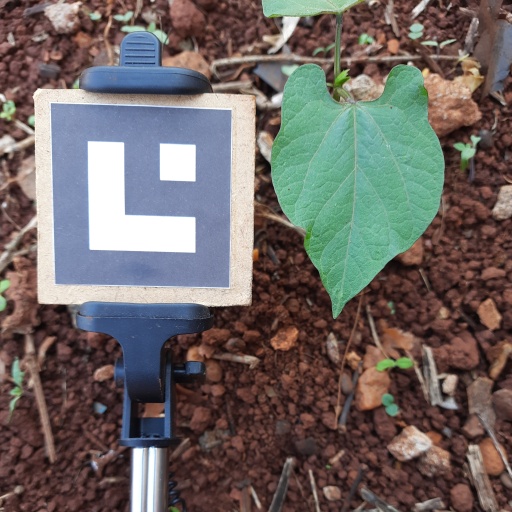
Observations: wavy surface, no eating holes, under shade